Lhasa (prefecture-level city)

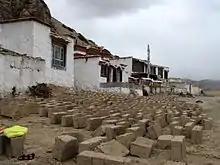
Dorje Ling Nunnery in Damxung County, with adobe blocks curing in the foreground

Doilungdêqên District contains the western urban areas of Lhasa, developed in recent years with the new Lhasa railway station, which begin about from the city center.